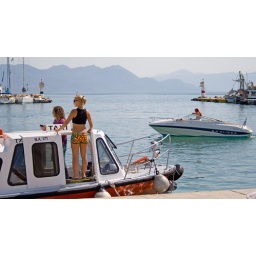
The girls who watch the boats go by